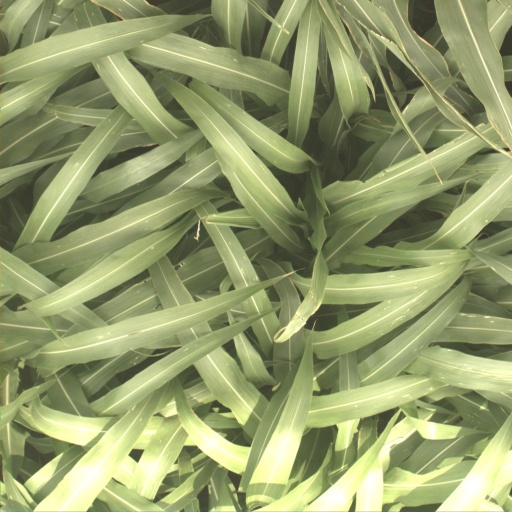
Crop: sorghum